Chaudhry Zaheer Ud Din

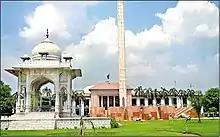
Beautiful view of Punjab Assembly Lahore - panoramio.jpg

Chaudhry Zaheer Ud Din (born on 22 February 1945) is a Pakistani politician, Former Provincial Minister of Punjab for Public Prosecution, in office from 6 September 2018 to 10 April 2022. He had been a member of the Provincial Assembly of the Punjab from August 2018 till January 2023.